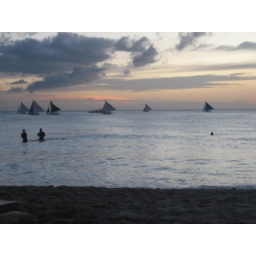
Sail boats in white beach after sunset